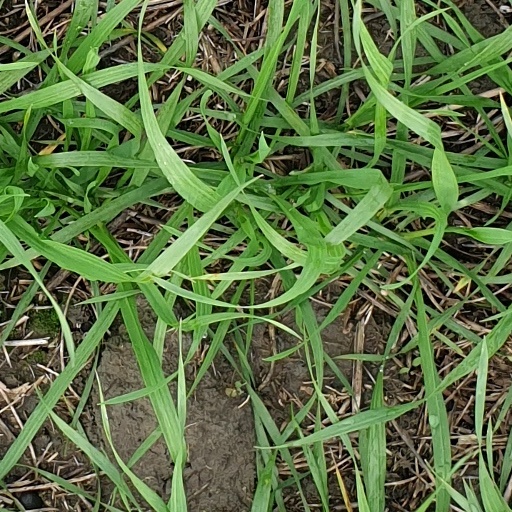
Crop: wheat